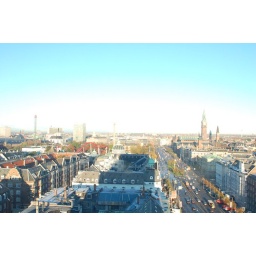
overexposed and with a very very very dirty glass in front (Nov2006)